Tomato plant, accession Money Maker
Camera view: tilt-top (135 deg); turntable rotation: 90 degrees
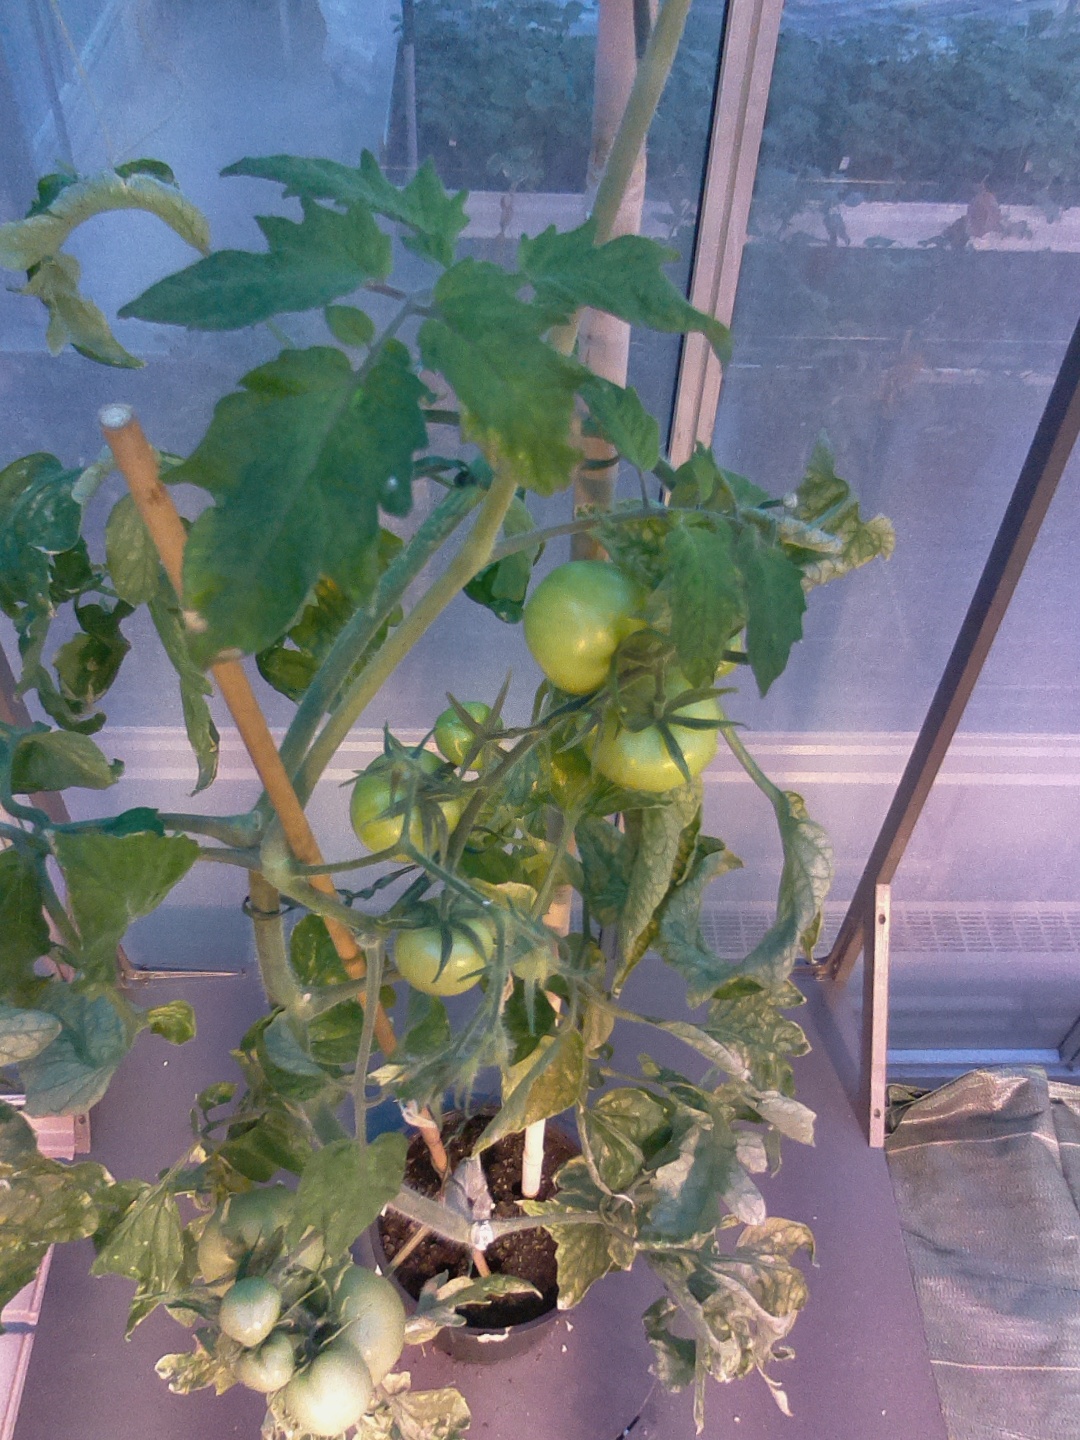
BBCH growth stage 79: 90% -100% of final fruit size